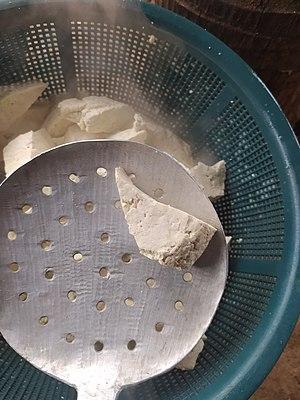
Amon Soja ou fromage de soja bouillir sur le feu.
Amon soja est un fromage fabriqué à base du Soja. C'est un produit typiquement béninois qui est très prisé par la population.Il est utilisé dans la préparation de soupes traditionnelles et modernes en Afrique de l'ouest. Sa réalisation requiert beaucoup de dextérité, de concentration et d’énergie.